Billings ovulation method

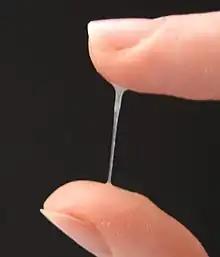

In the days leading up to ovulation the cervix responds to oestrogen by producing mucus capable of sustaining sperm survival. This mucus leaves the vagina as the woman is in an upright position. The mucus is observed through the sensation at the vulva and by looking at any cervical secretions. Daily charting of these observations will reveal either an unchanging pattern indicating infertility or a changing pattern of sensation and discharge indicating fertility. Both of these patterns follow the hormonal patterns which control sperm survival and conception.